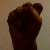
The image shows a hand gesture representing the letter 'S' in Indian Sign Language.